Andrew Dice Clay

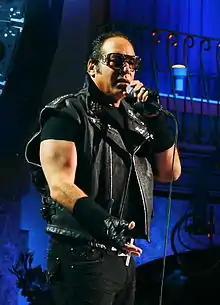
Clay in 2012

Andrew Dice Clay (born Andrew Clay Silverstein; September 29, 1957) is an American stand-up comedian and actor. He rose to prominence in the late 1980s with a brash, deliberately offensive persona known as "The Diceman". In 1990, he became the first stand-up comedian to sell out Madison Square Garden for two consecutive nights. That same year, he played the lead role in the comedy-mystery film "The Adventures of Ford Fairlane".